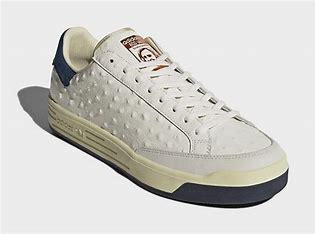
Brand: Adidas
Model: Rod Laver